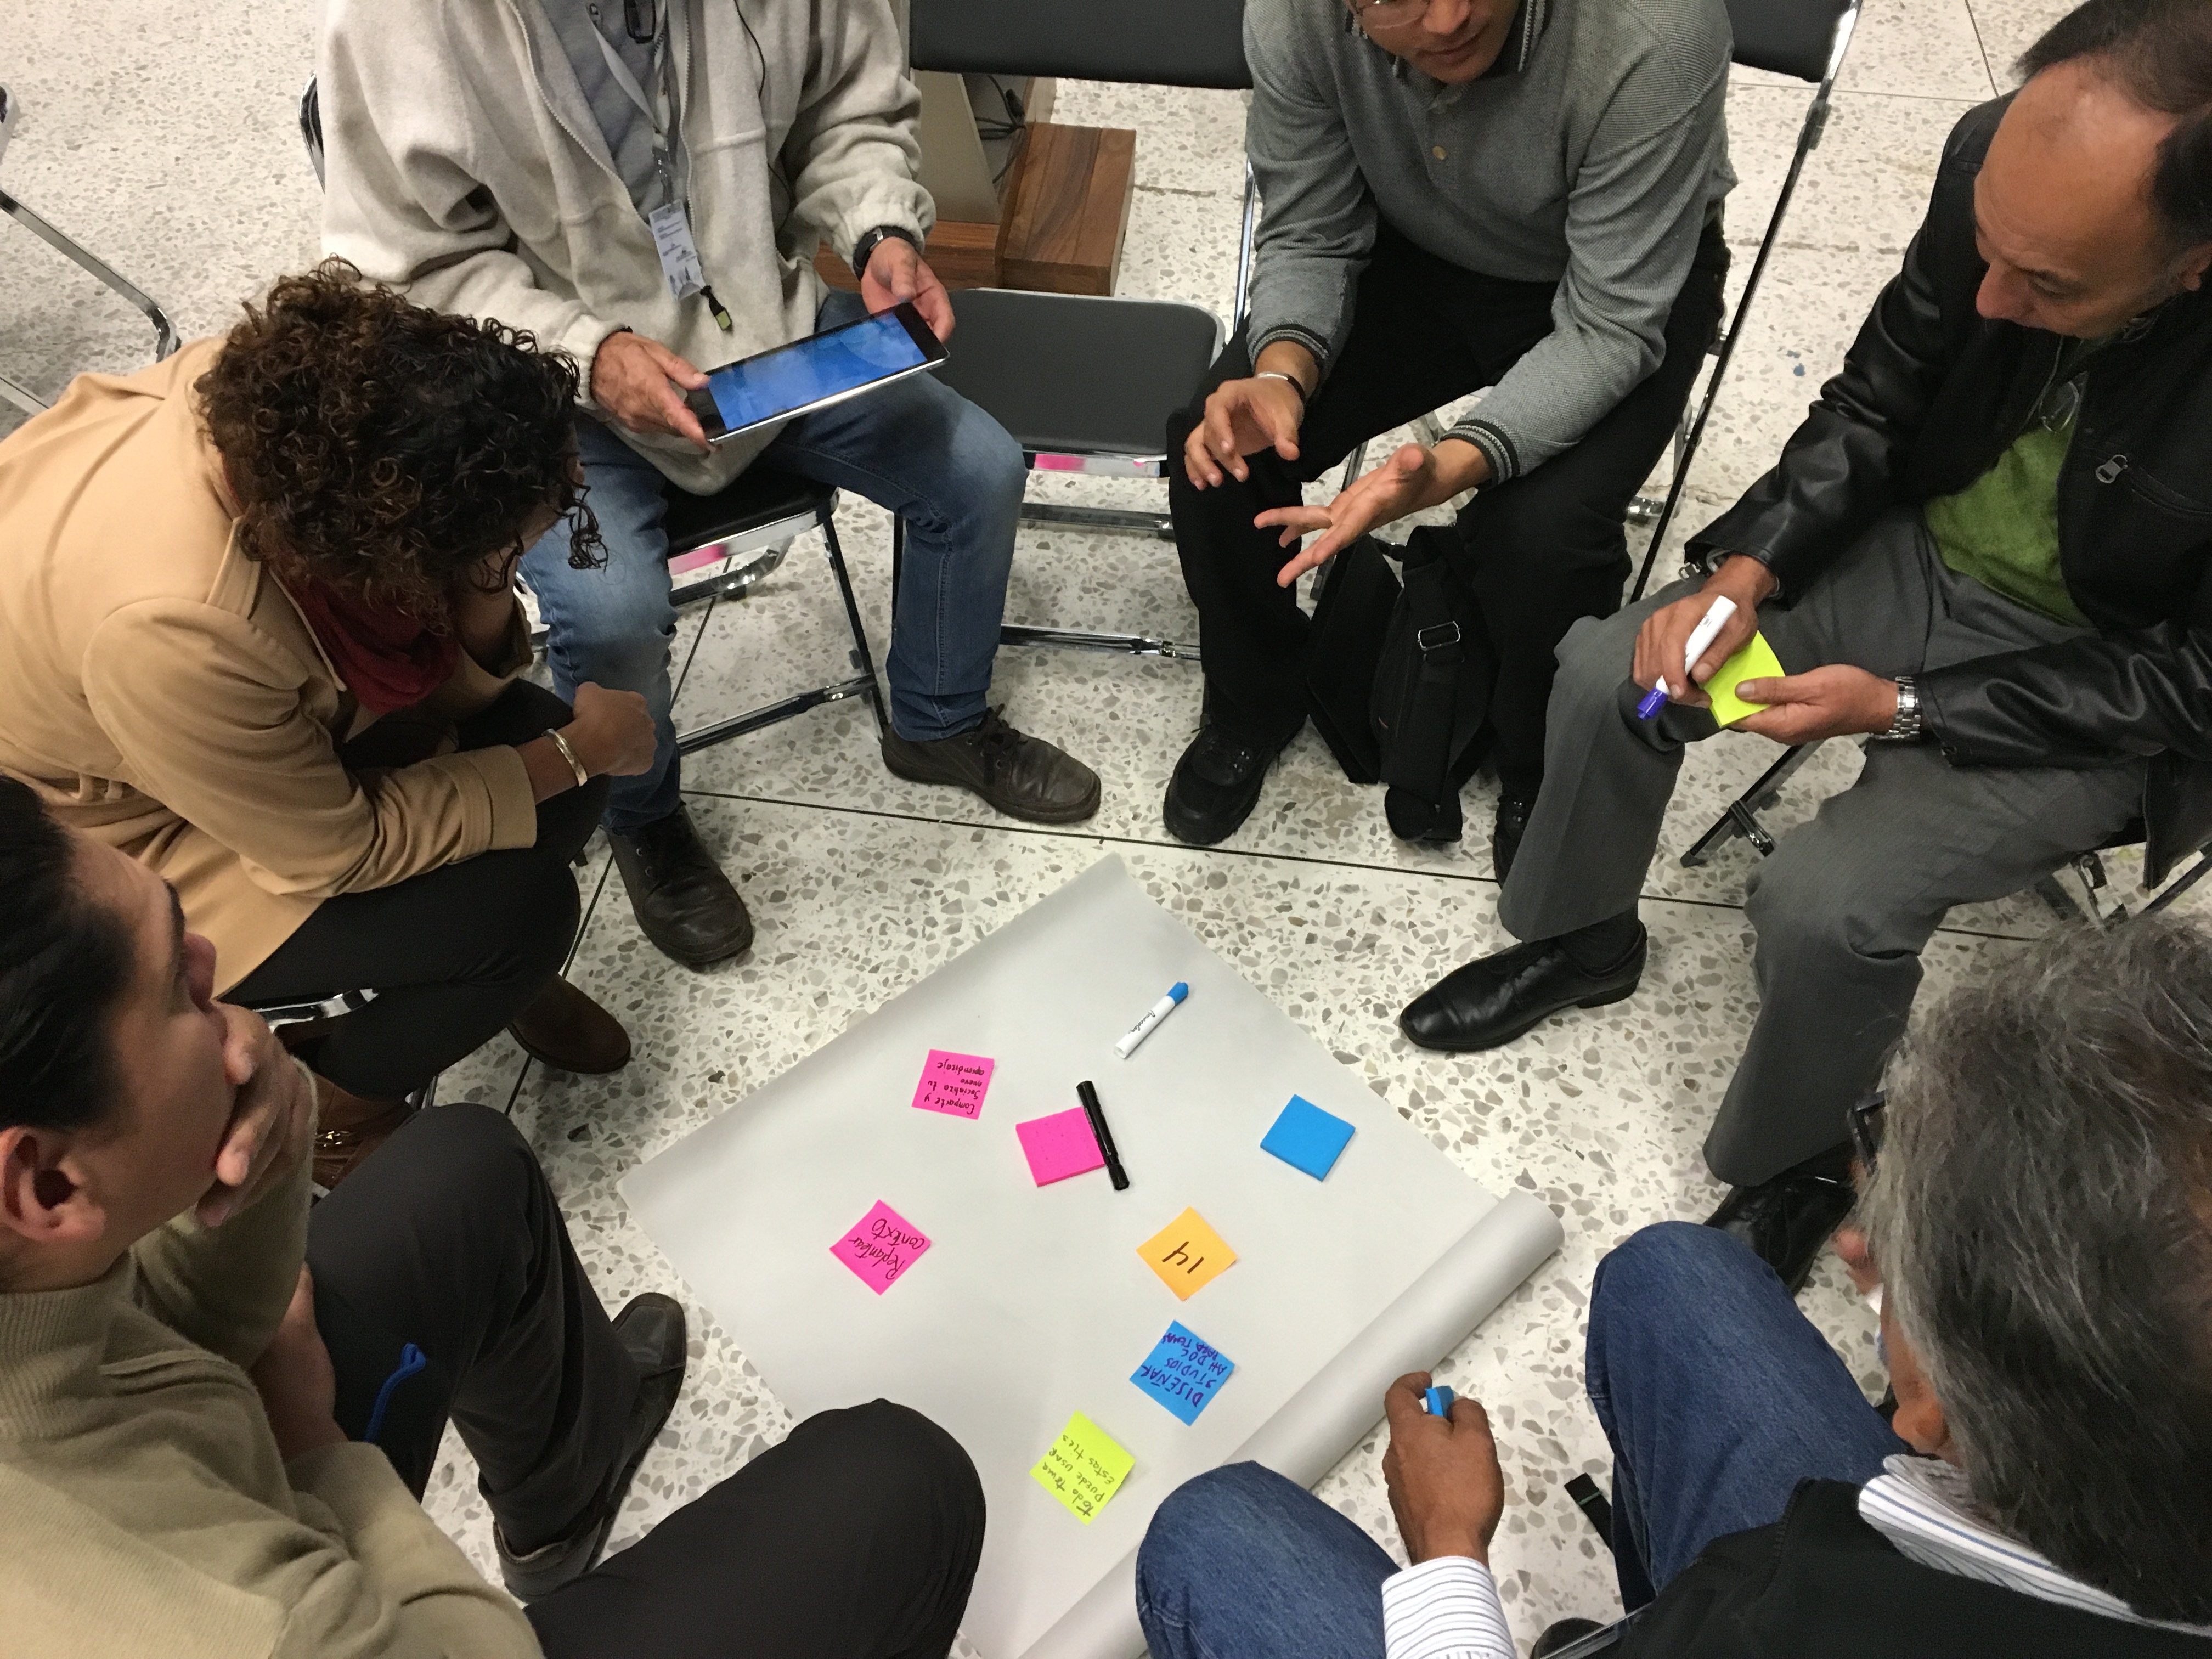
biology, community, education, learning, social group